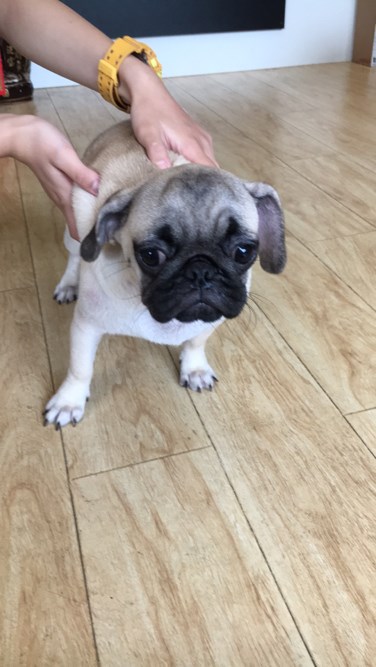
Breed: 798-n000130-pug